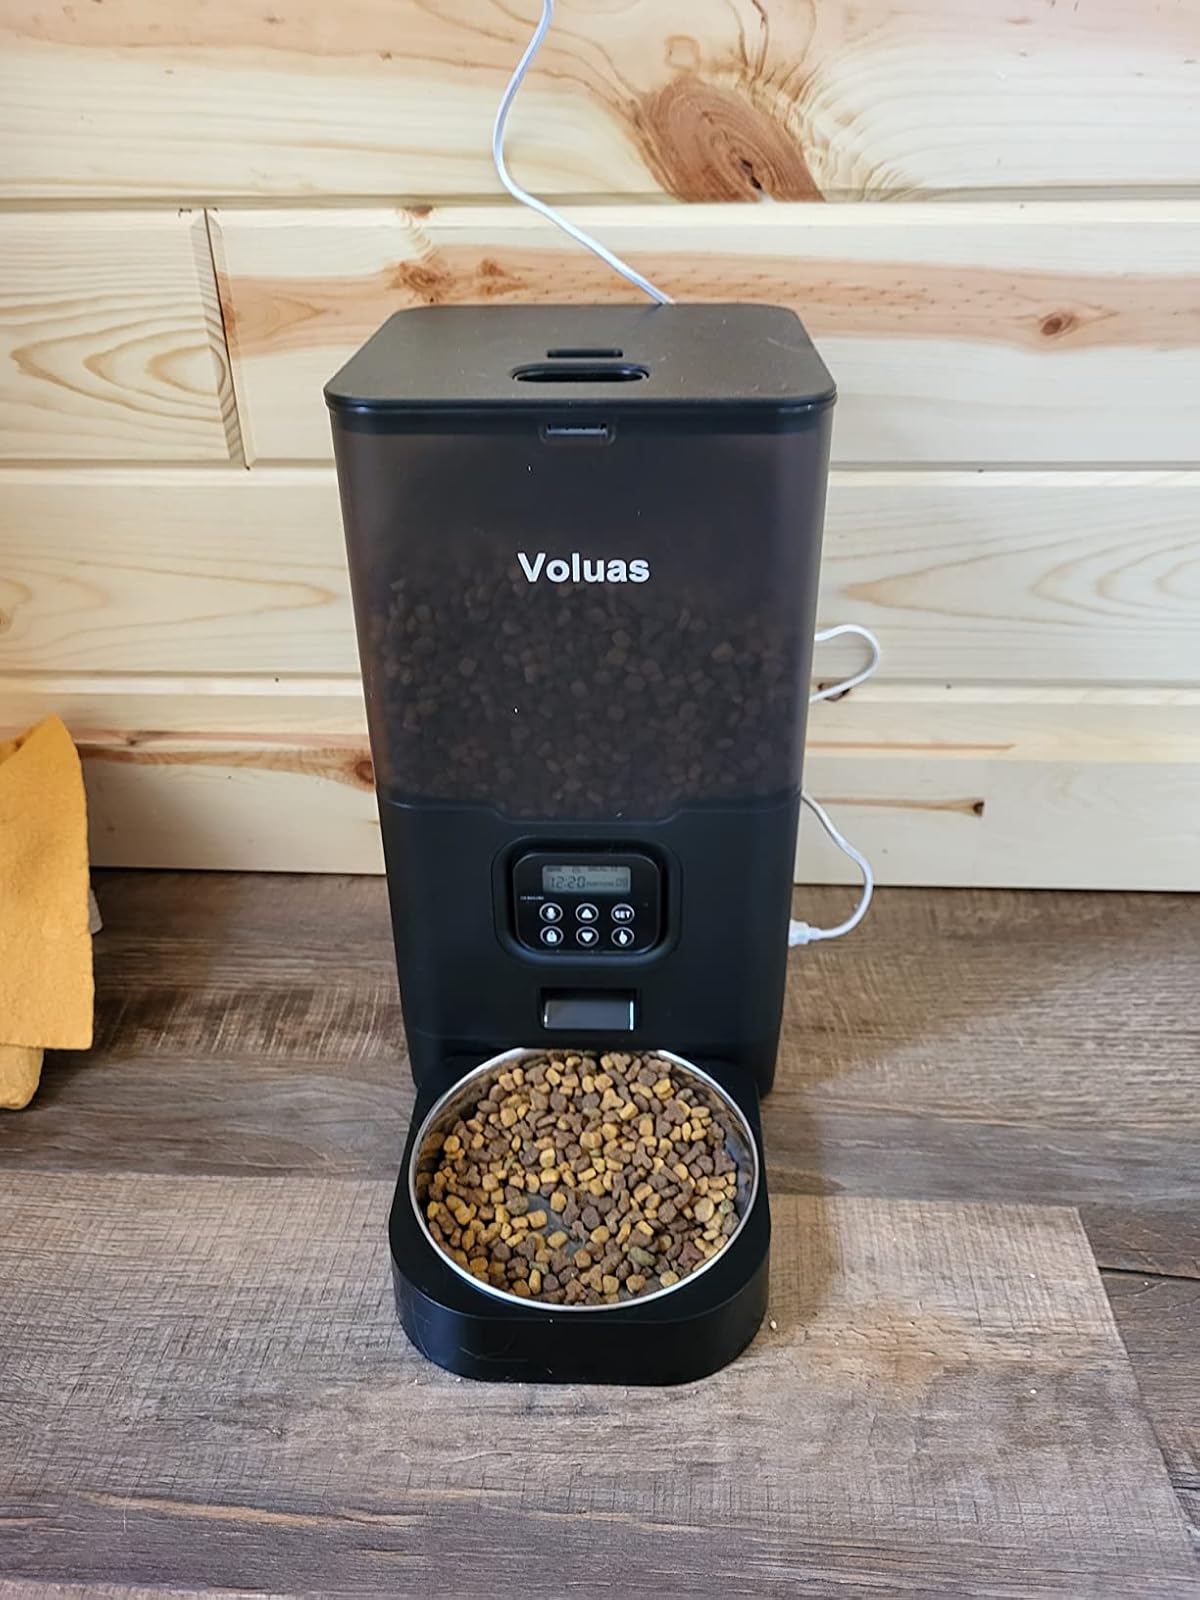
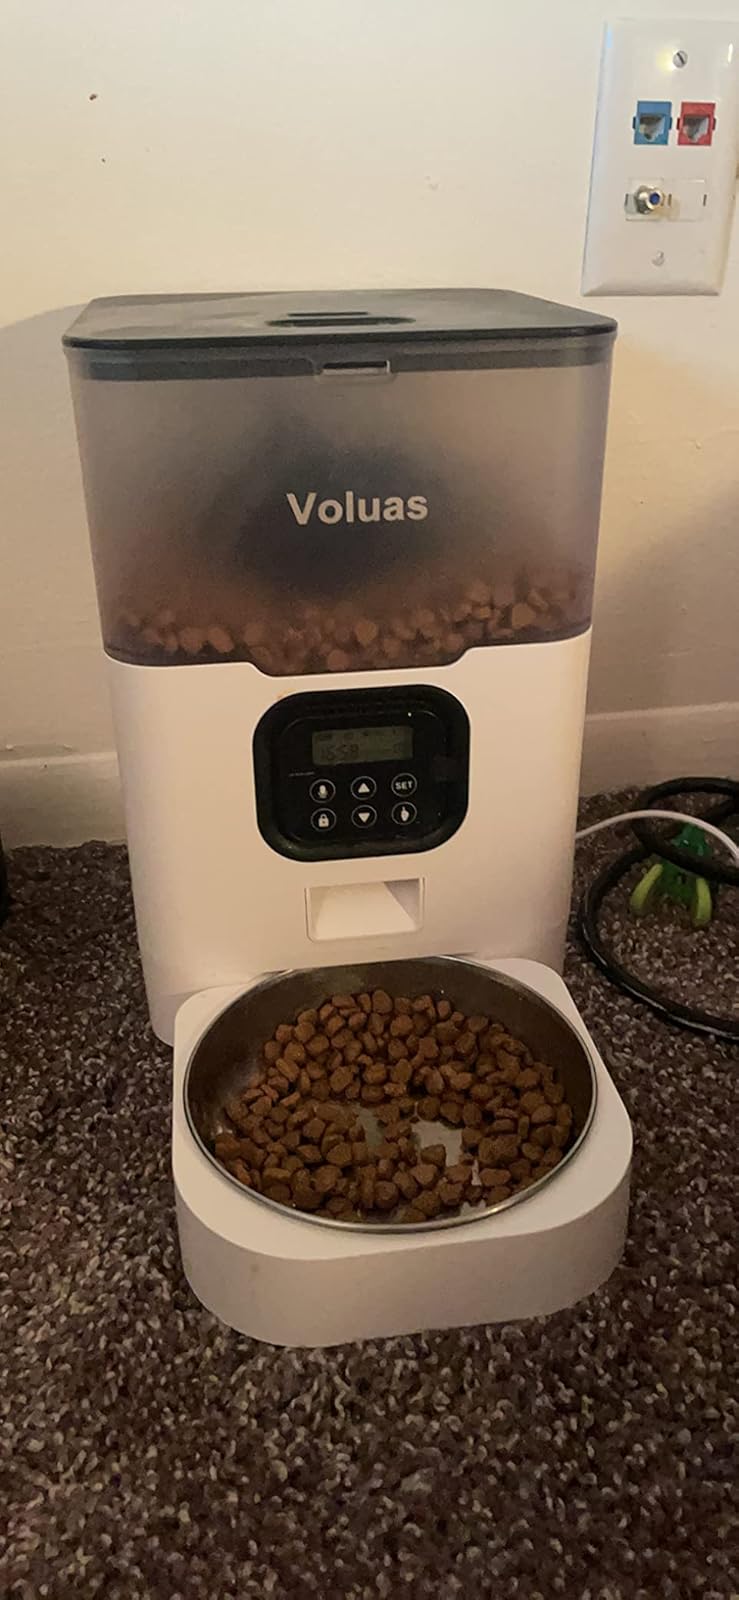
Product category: items_feeder
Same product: no